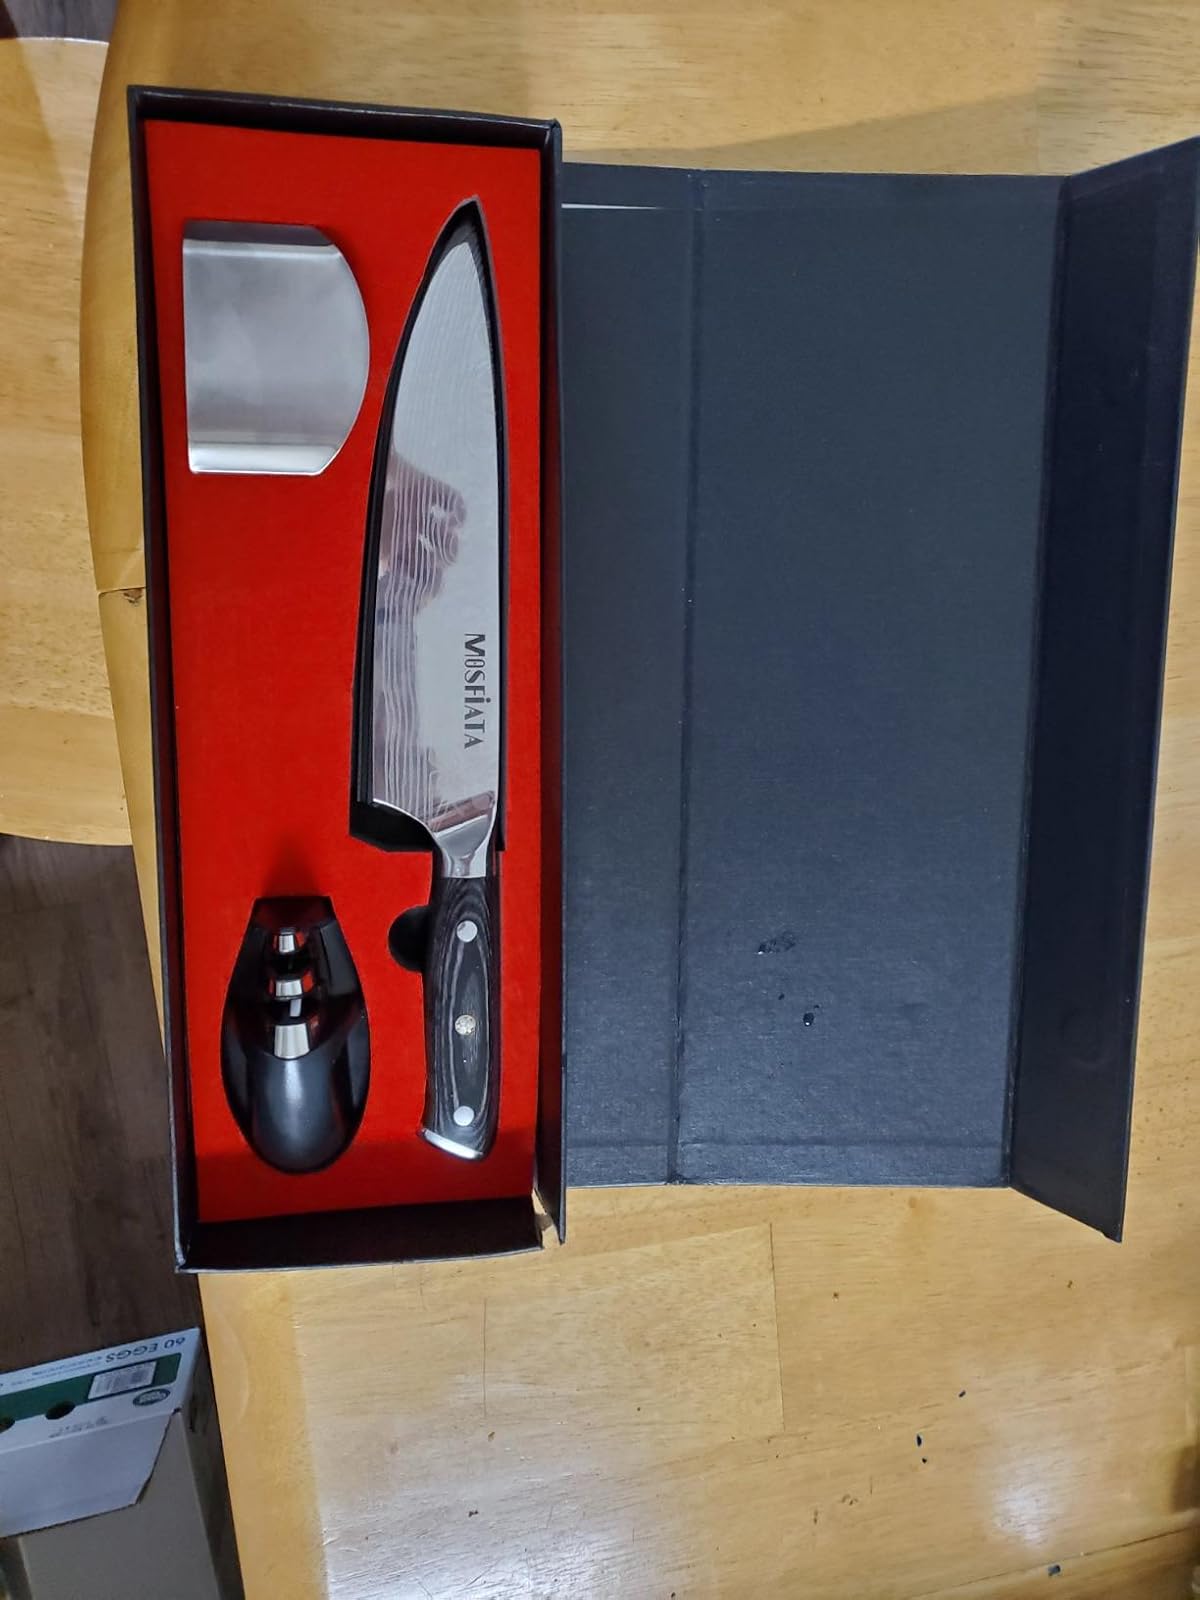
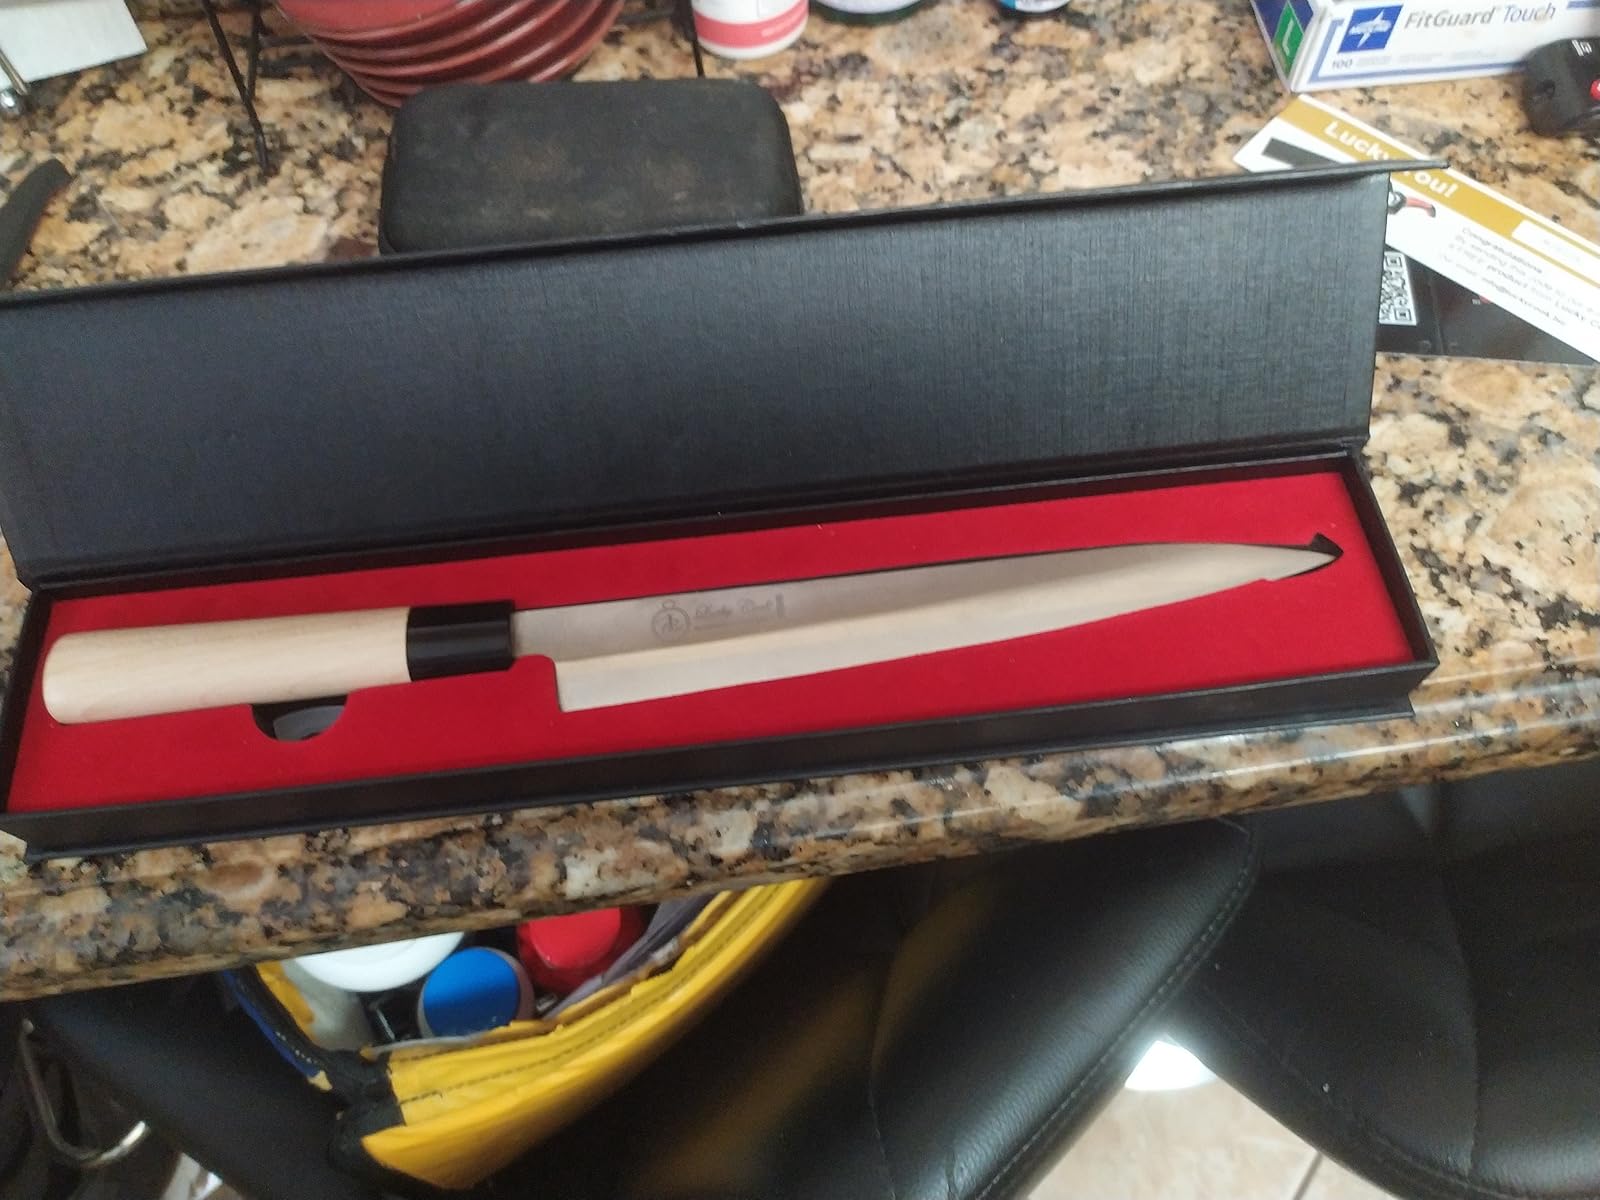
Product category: items_knife
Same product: no